First Presbyterian Church (Manhattan)

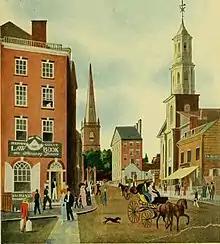
Wall Street in 1825. First Presbyterian is on the right.

The First Presbyterian Church in the City of New York was founded in 1716, and held its first services in 1719 at its sanctuary at 10 Wall Street between Broadway and Nassau Street. This building was rebuilt twice, in 1748 and 1810, and was subsequently taken down and put up again in Jersey City, New Jersey. During its time in its original downtown location, the church spun off a number of congregations to elsewhere in Manhattan, including Brick Presbyterian in 1767, Rutgers Presbyterian in 1798, and Cedar Street Presbyterian in 1808. The latter went on to become the Fifth Avenue Presbyterian Church.